Goodbye to Language

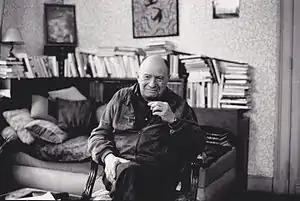
The works of philosopher Jacques Ellul and his predictions about technology are prominent in the film's themes.

Roxy Miéville appears with the couple, as well as with the unseen Godard and Anne-Marie Miéville at the end of the film. Godard and his long-term professional and romantic partner Miéville co-owned Roxy. During the film's production Godard often talked about Miéville. Olivier Séguret of "Libération" observed that most of the film was shot in places Godard shared with Miéville in their personal life and that the dialogue between the two couples could be based on conversations between them. When interviewed by NPR, Bordwell interpreted the shots of Roxy as Godard "trying to get people to look at the world in a kind of an unspoiled way ... There are hints throughout the film that animal consciousness is kind of closer to the world than we are, that language sets up a barrier or filter or screen between us and what's really there. And although the film is full of language, talk, printed text and so on, nevertheless I think there's a sense he wants the viewer to scrape away a lot of the ordinary conceptions we have about how we communicate and look at the world afresh." Godard said that it was partially true that he saw the world through Roxy's eyes and that Roxy "restores balance" to the couple when they are in conflict and represent "the commoners" while the couple represents "nobility" or "the clergy." MacCabe wrote that Roxy "offer[s] an image of acceptable sociality" in the film. In a scene with Roxy, a narrator talks about the Universal Declaration on Animal Welfare, which Brody calls "Godard's one rare glimmer of historical optimism. It's as if Roxy were the agent of reconciliation—not of one merely lover to another but of Godard to the present day, to the rising generation."